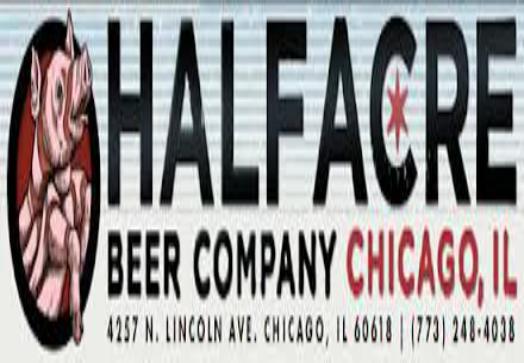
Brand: Half Acre
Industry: Food